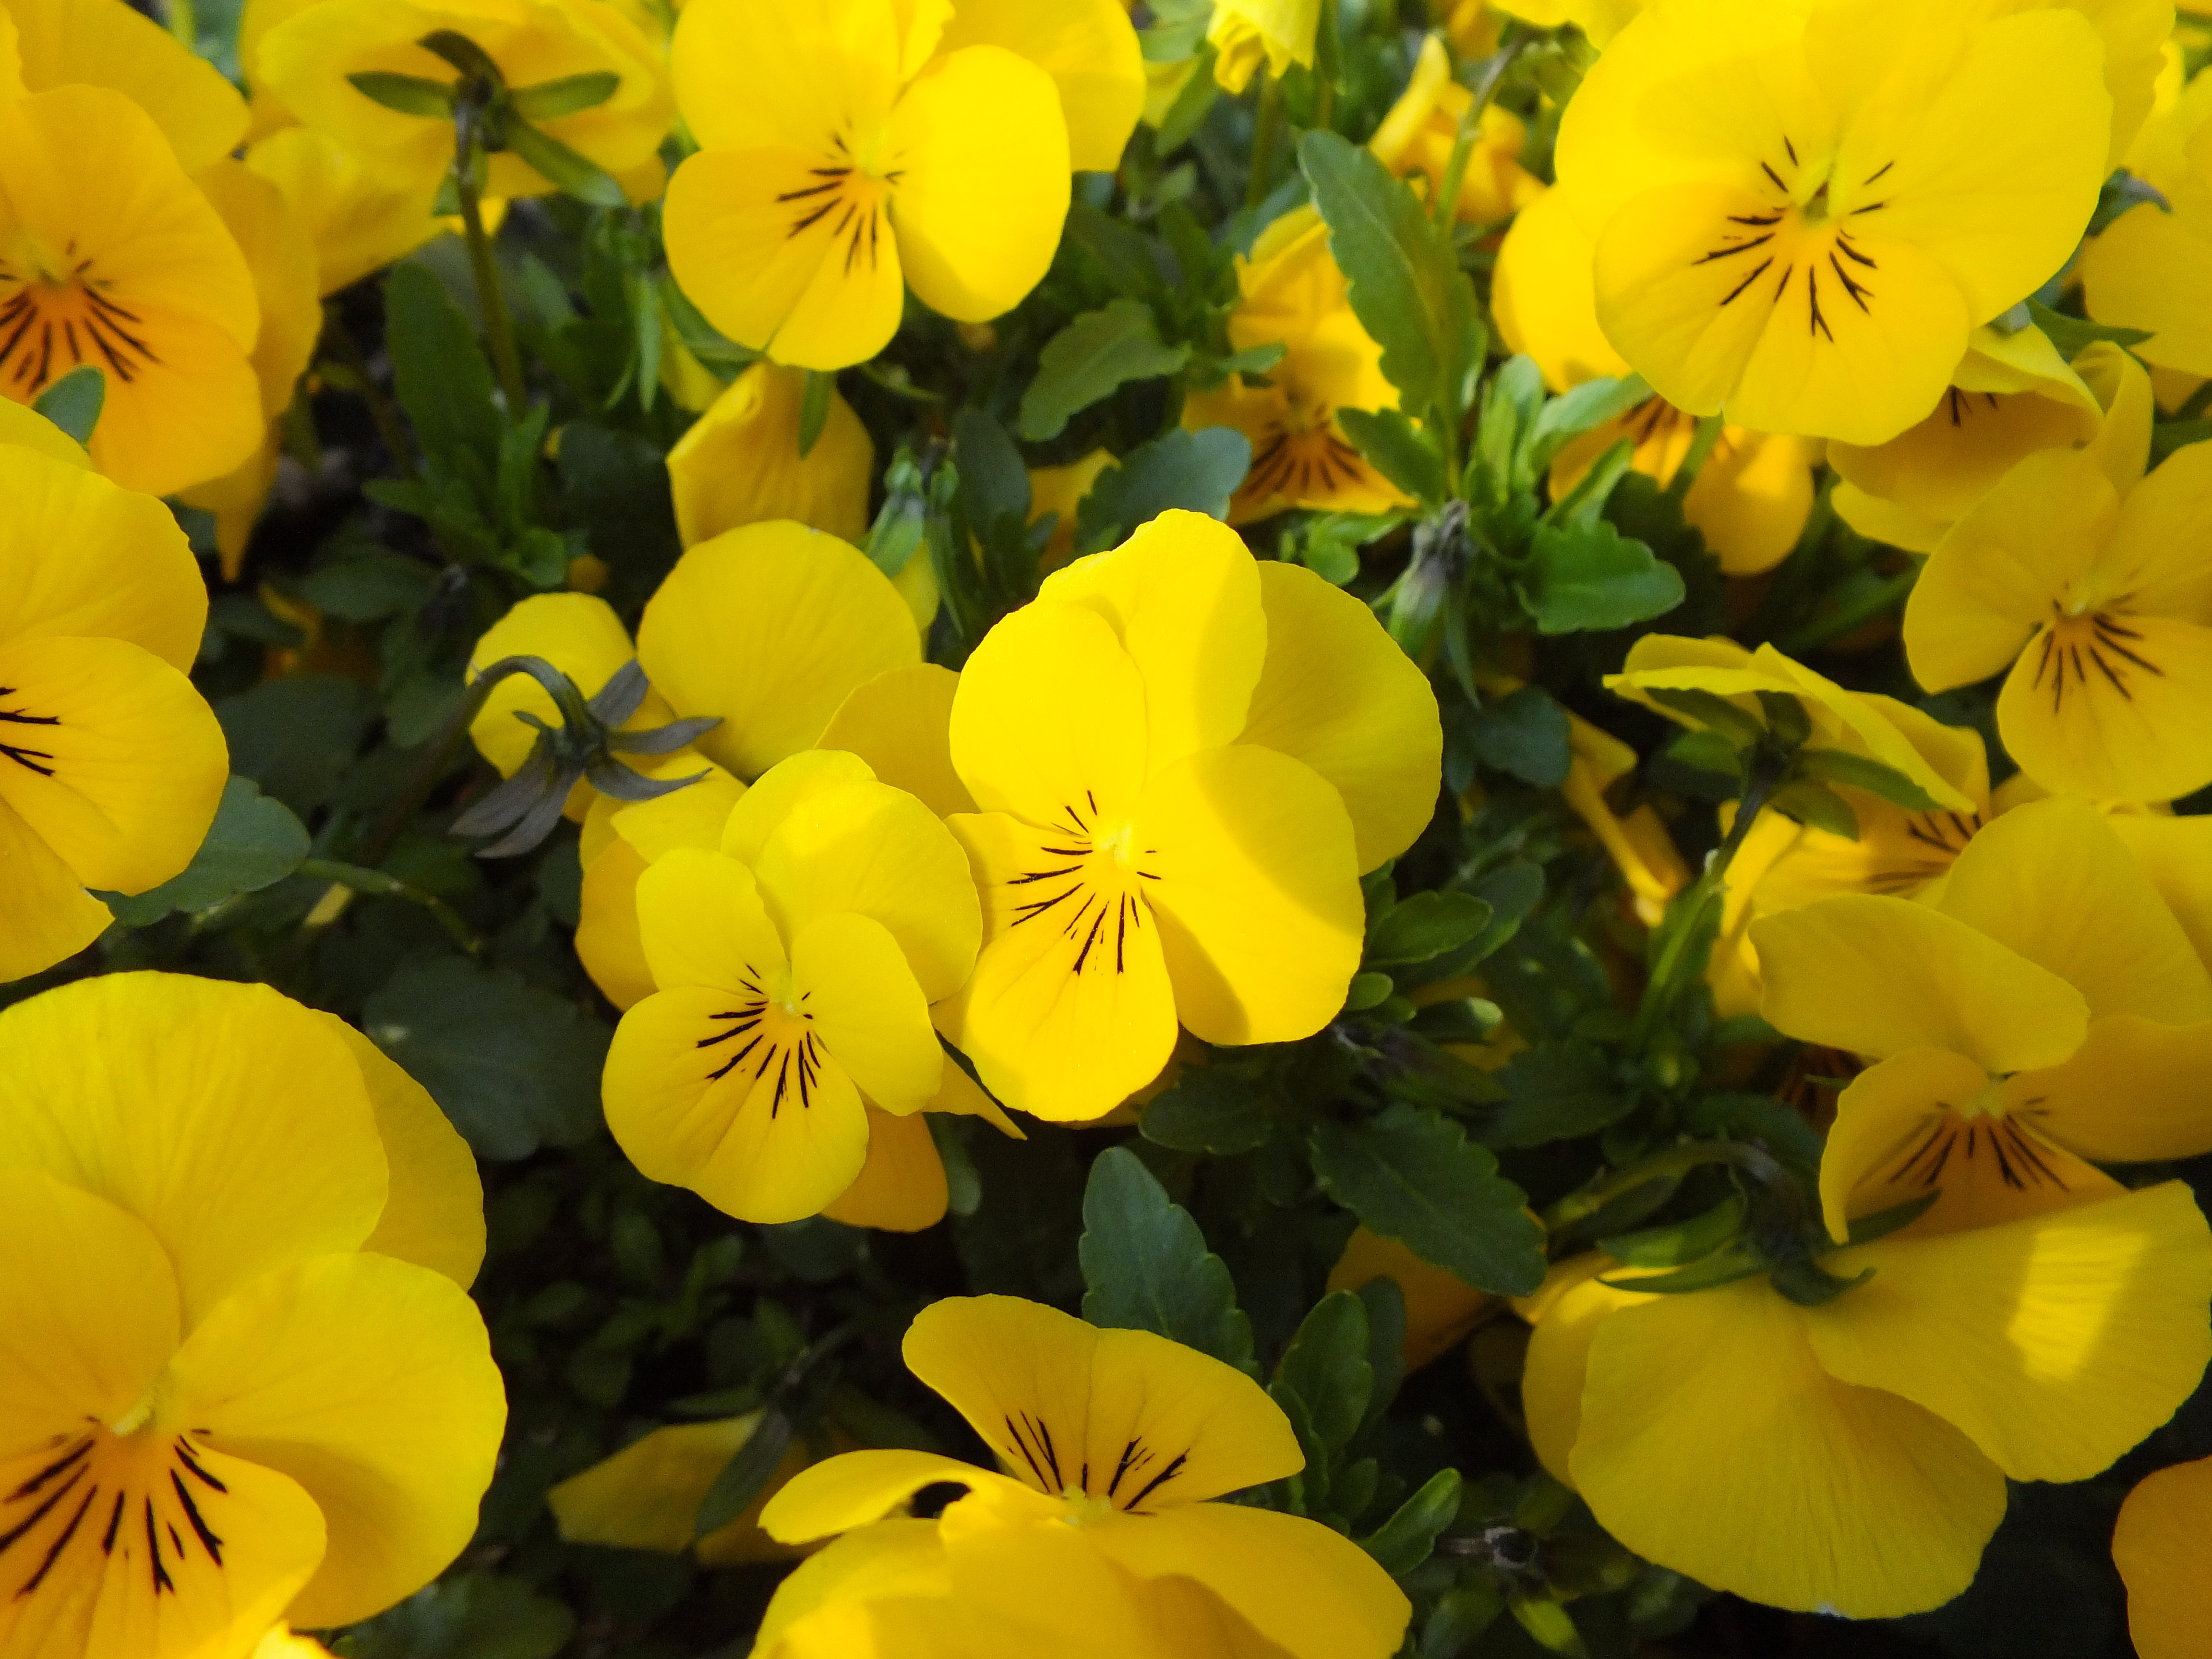
blossom, plant, flower, petal, bloom, spring, yellow, close, flora, wildflower, flowers, evening primrose, viola, pansy, flowering plant, herbaceous plant, annual plant, violet family, wood sorrel family, evening primrose family